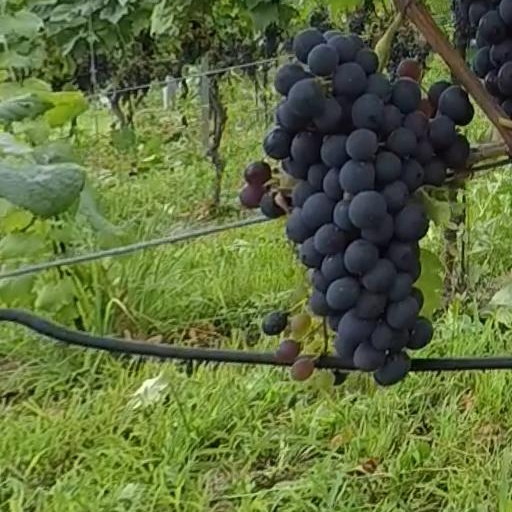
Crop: grape